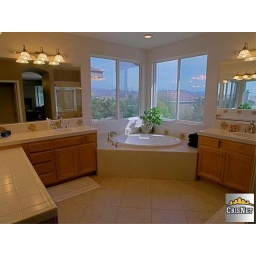
Master Bathroom with double sinks, tile counters, walk in closet, views from window off tub area.